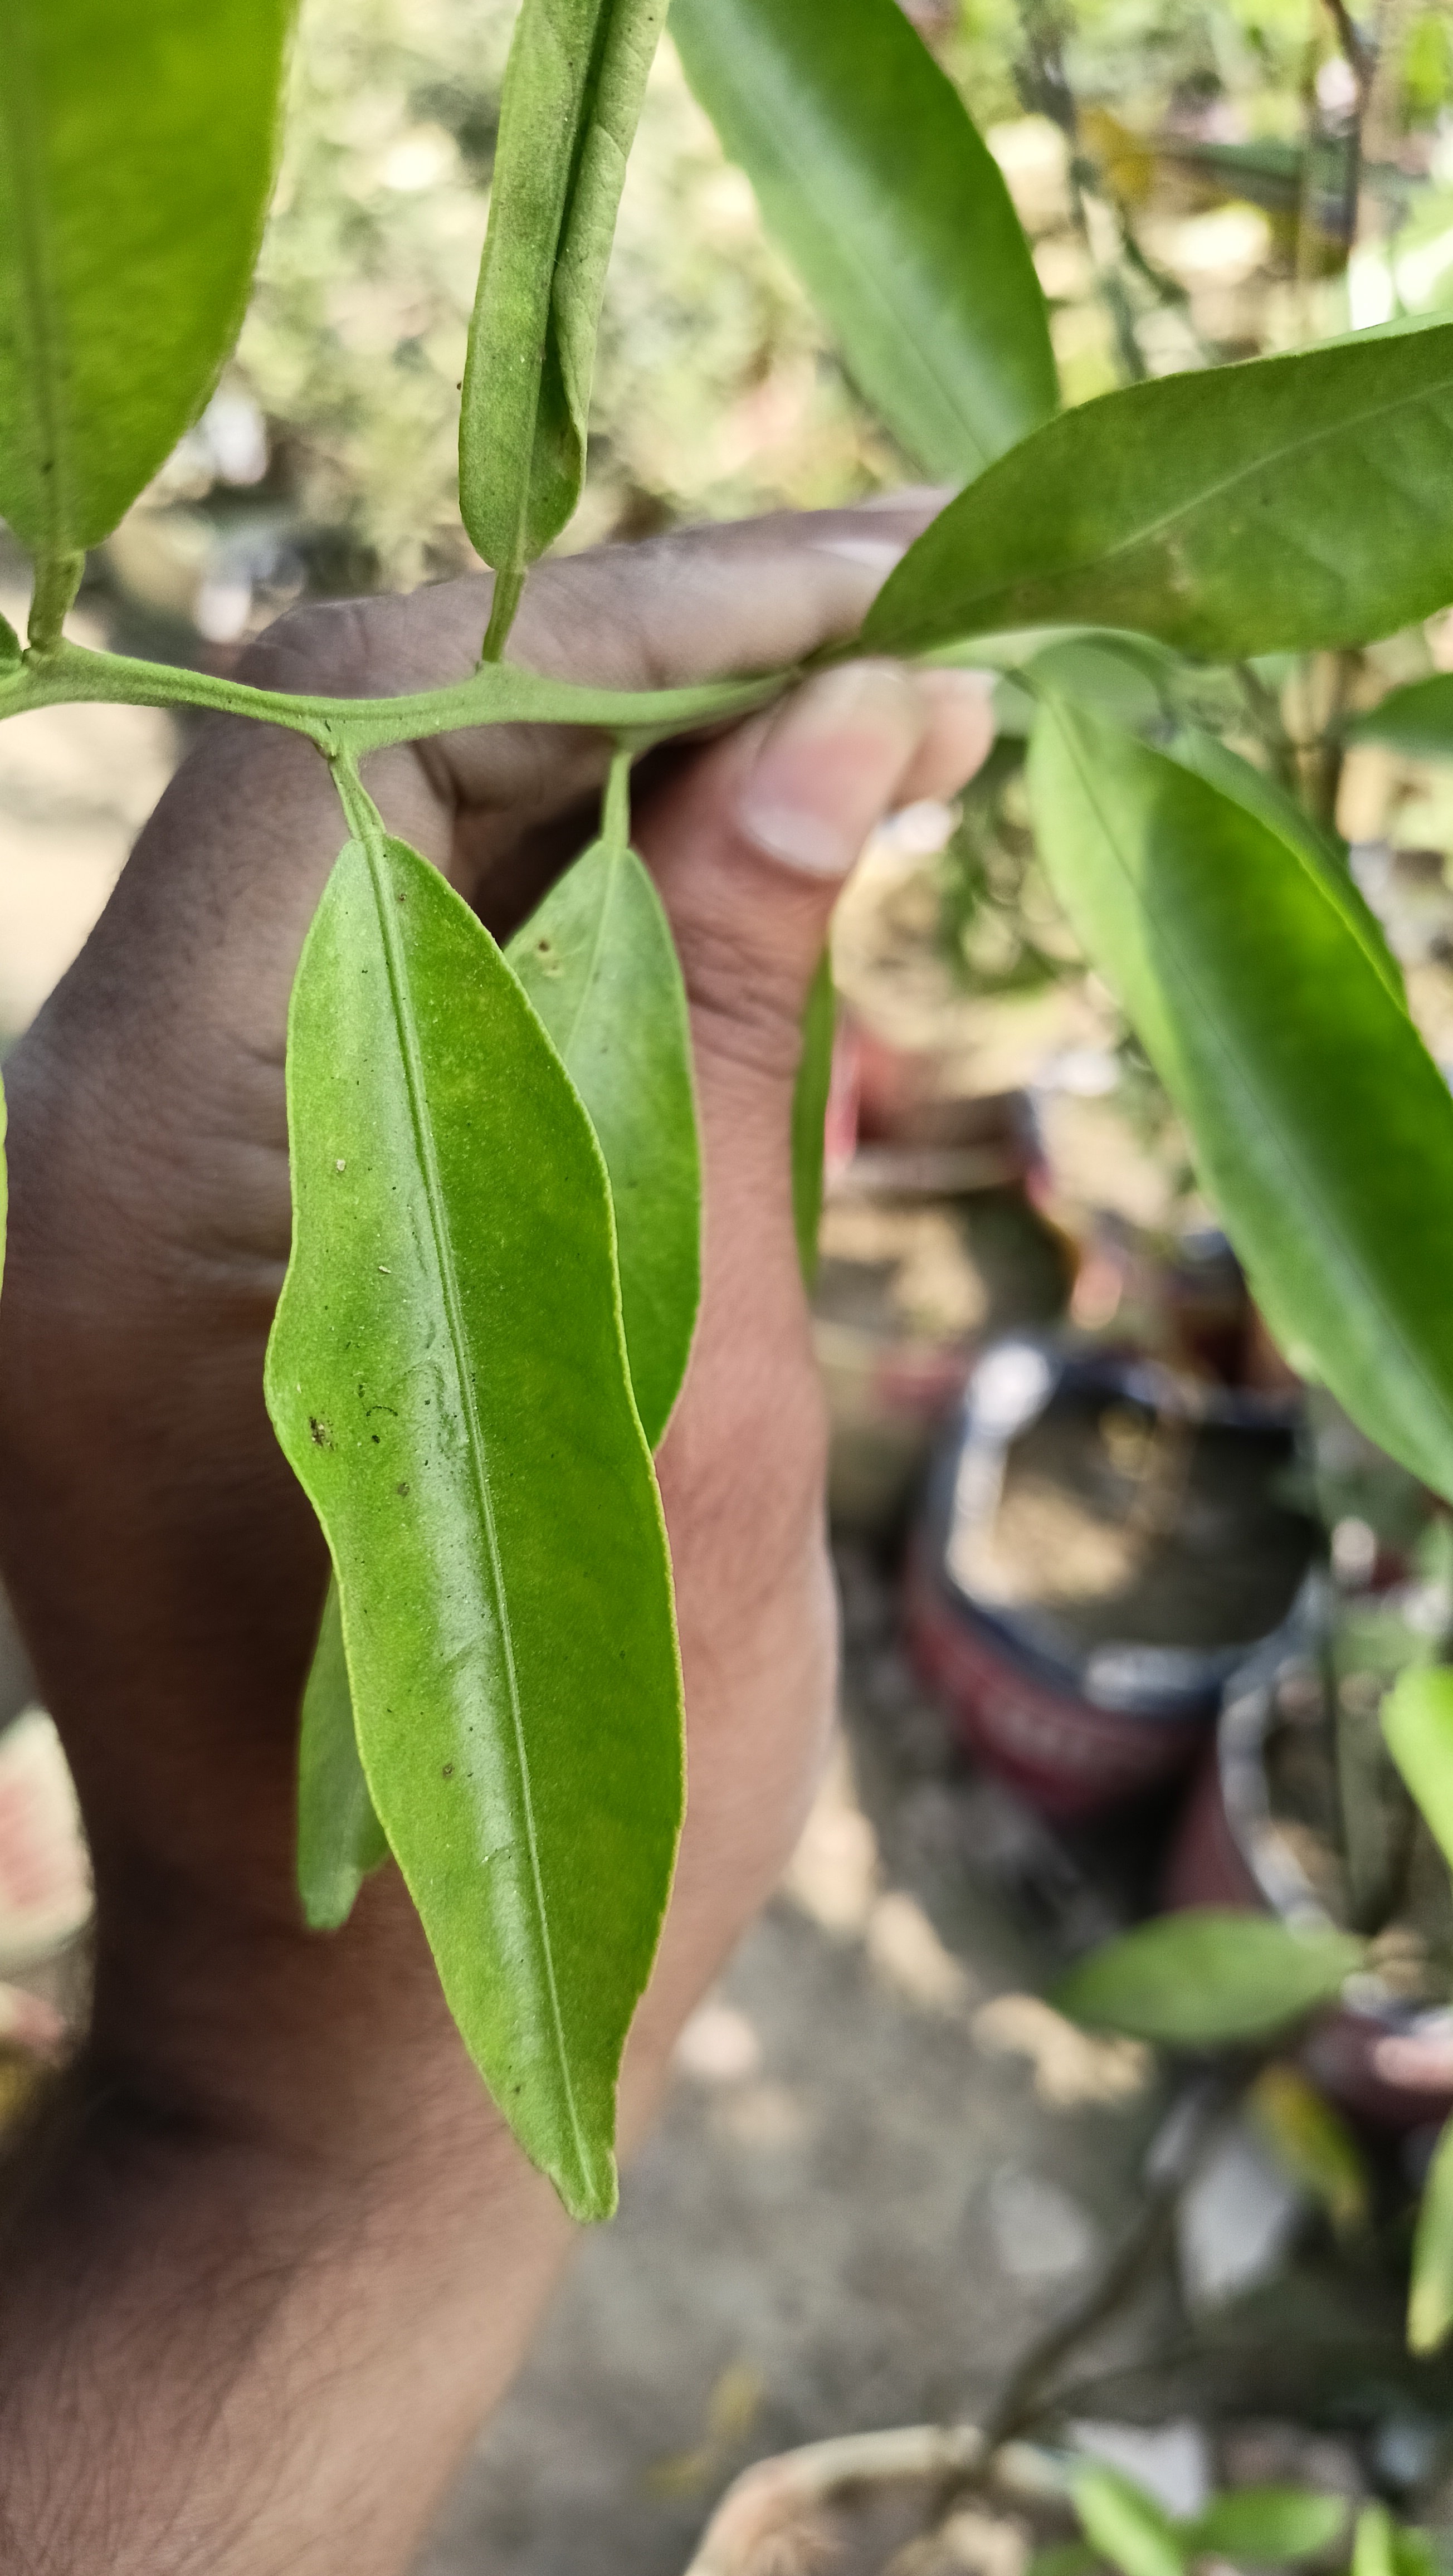
Mandarin leaf variety: Mandaring